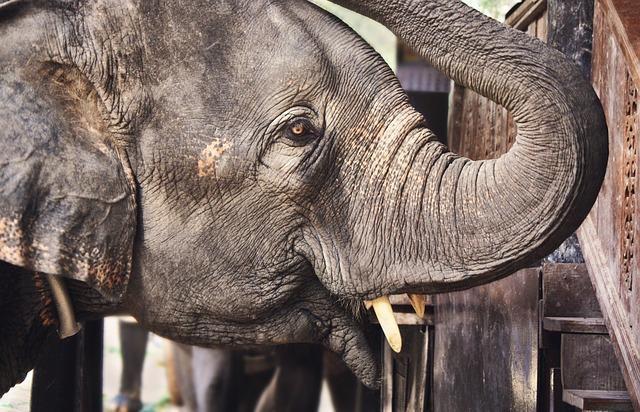
elephant